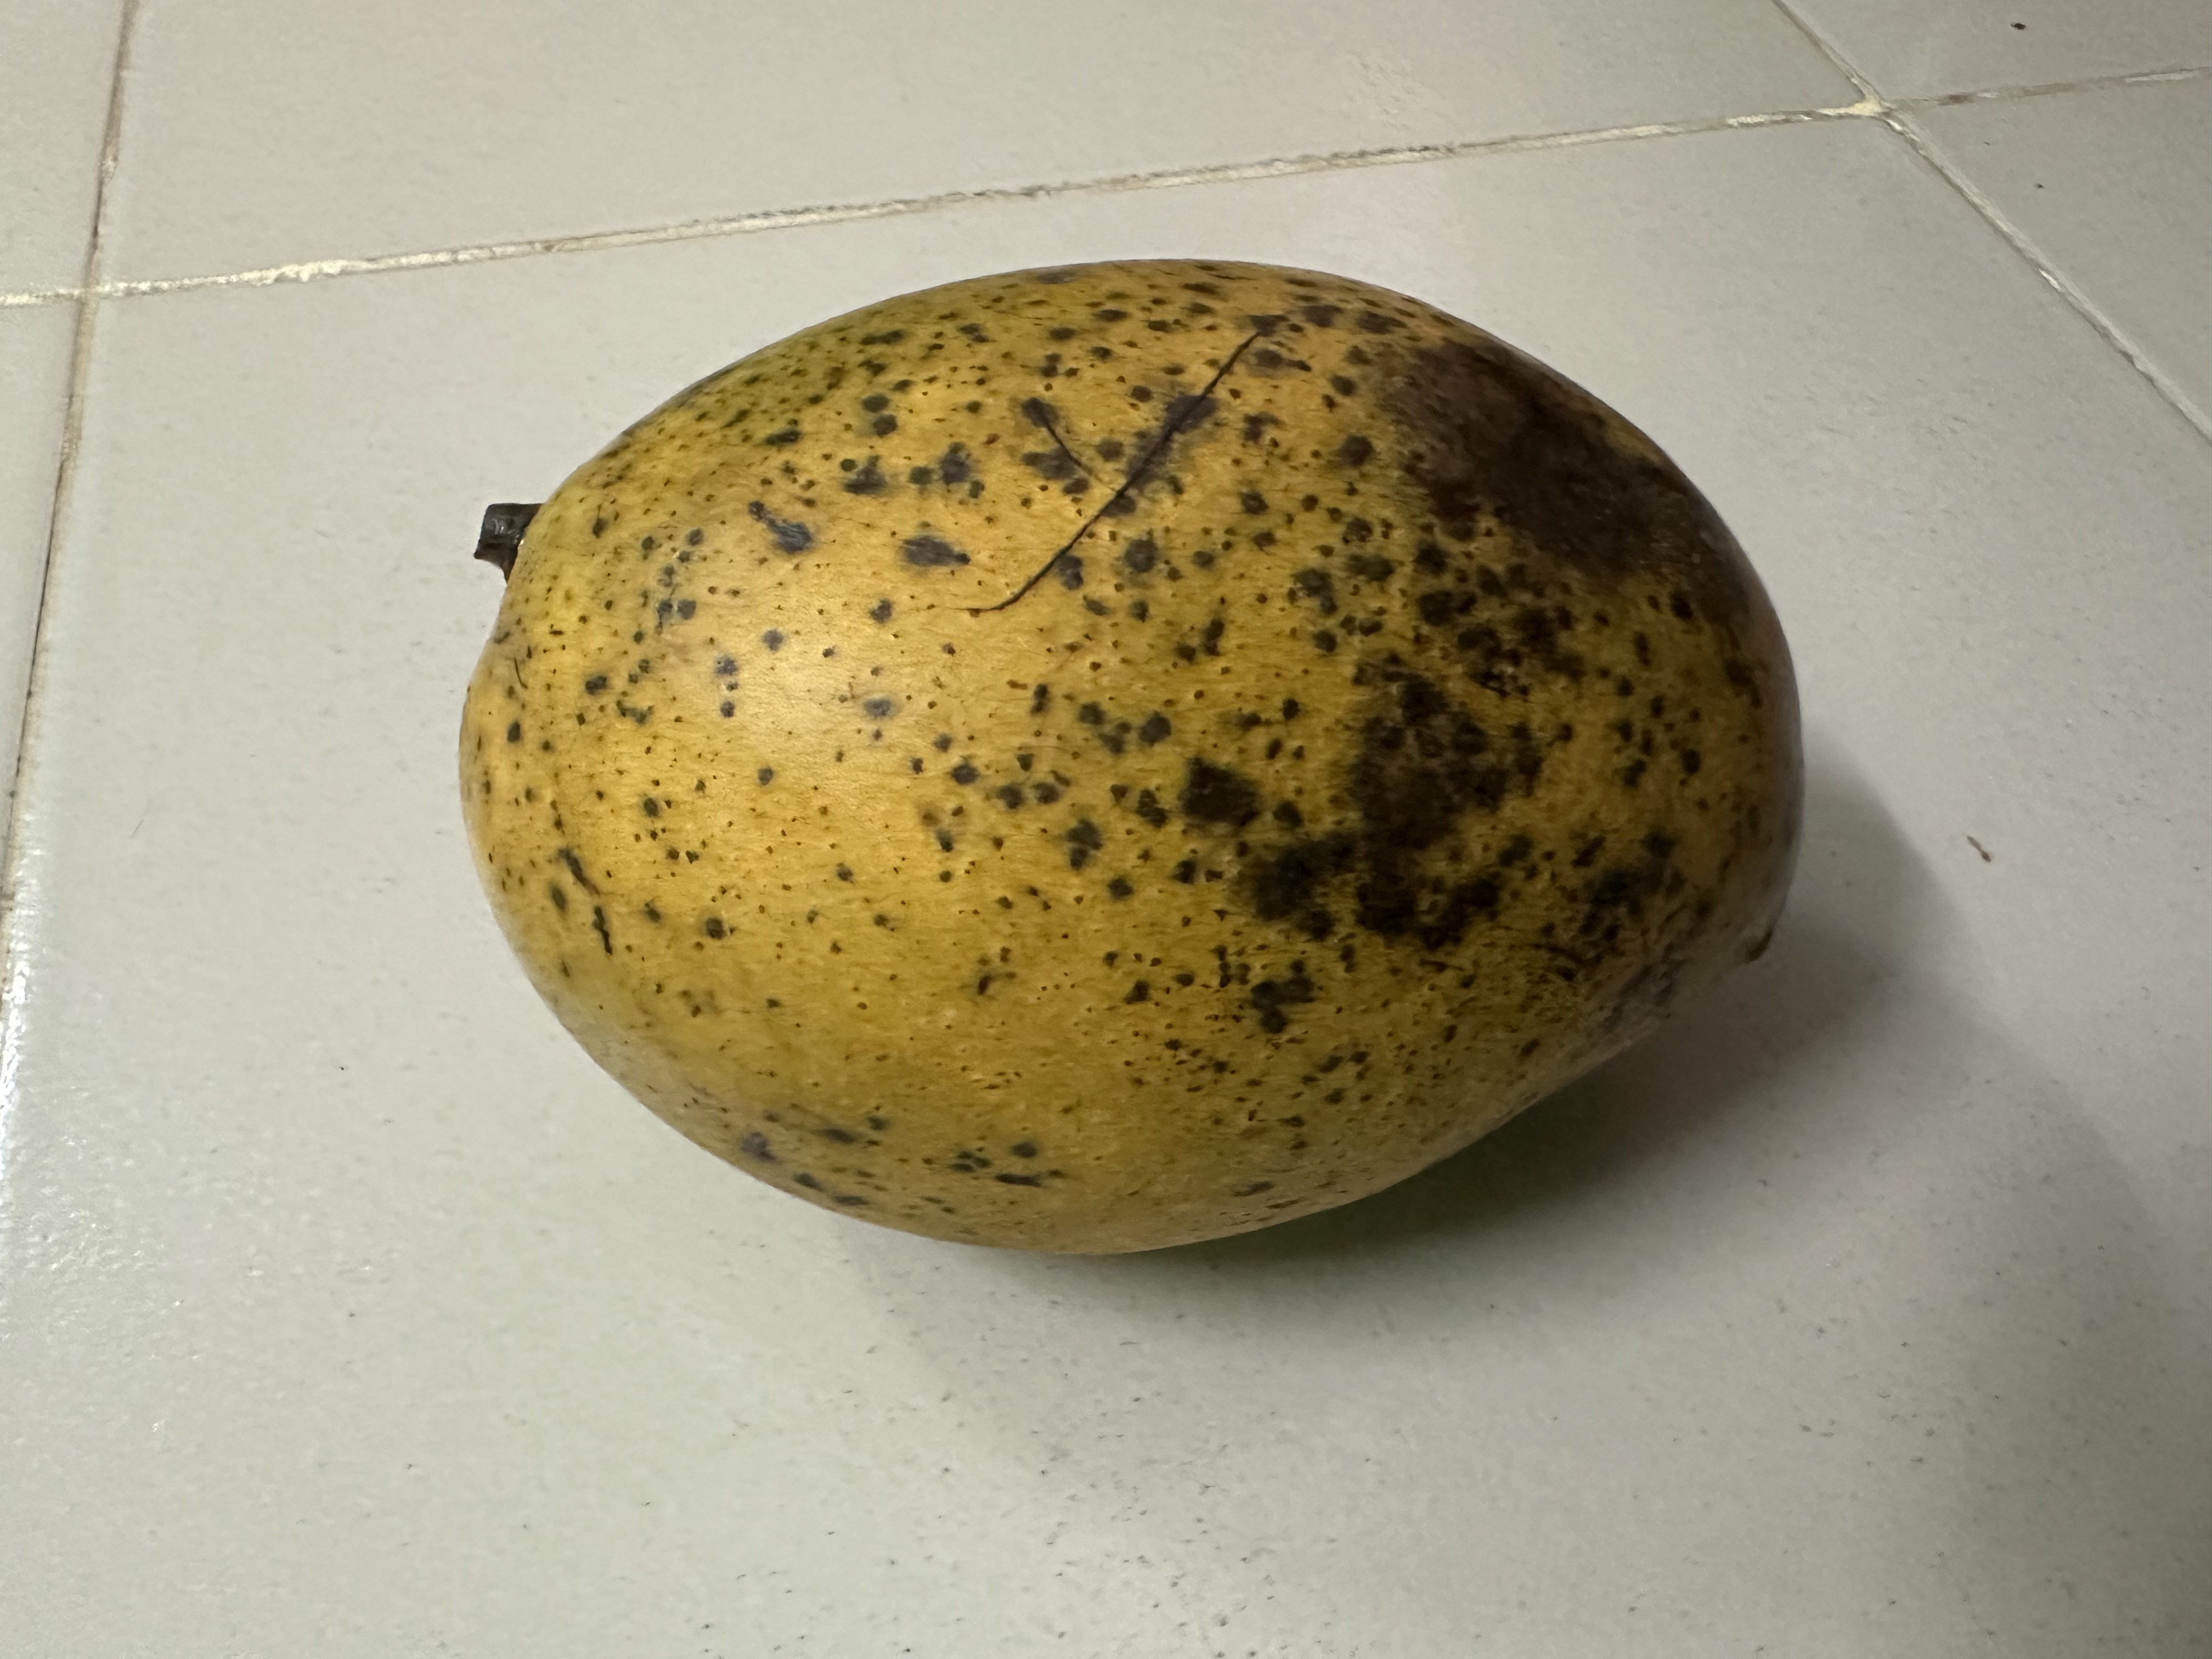
Mango variety: Mollika